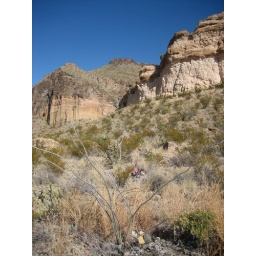
A lone plant stands before a huge rock in the Big Bend area.